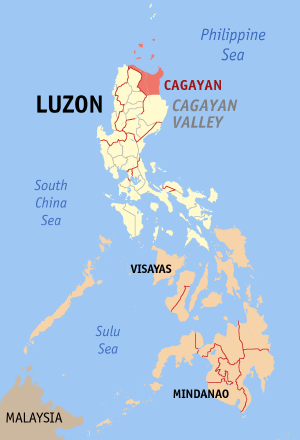
Cagayan est une province du nord des Philippines.